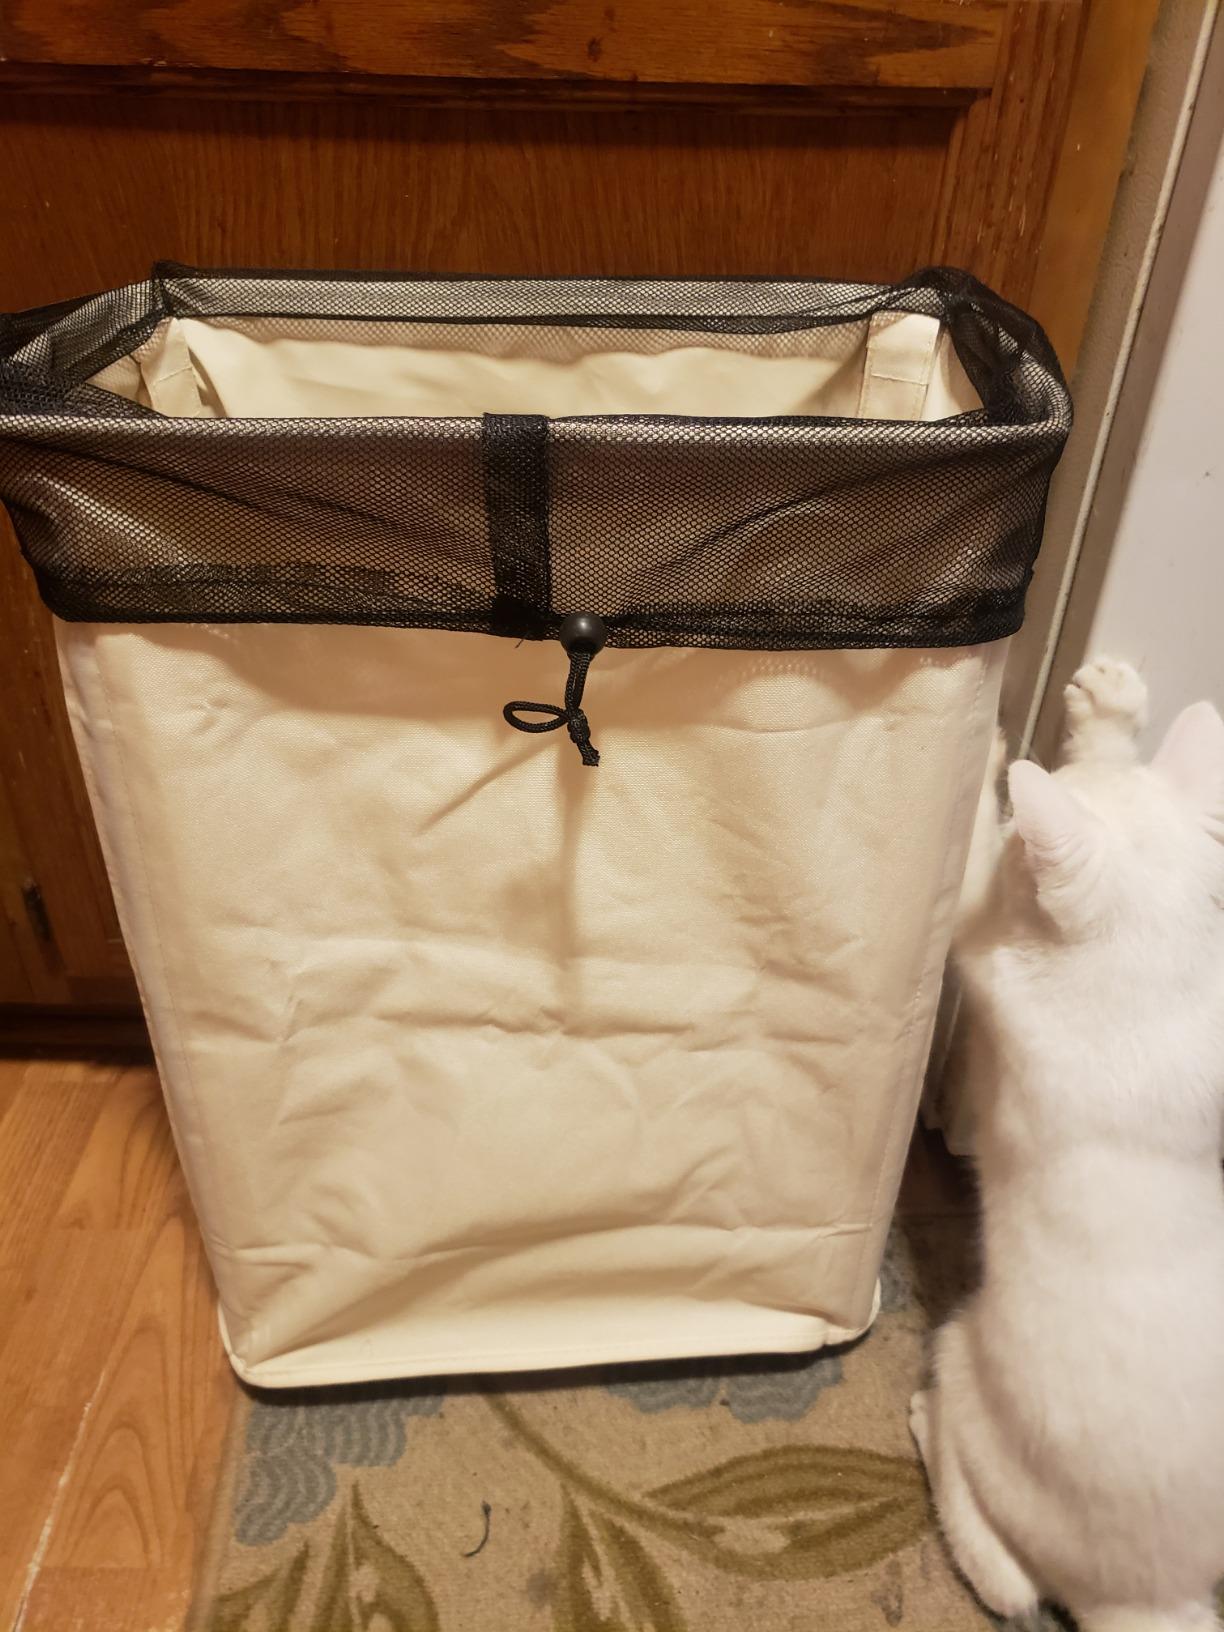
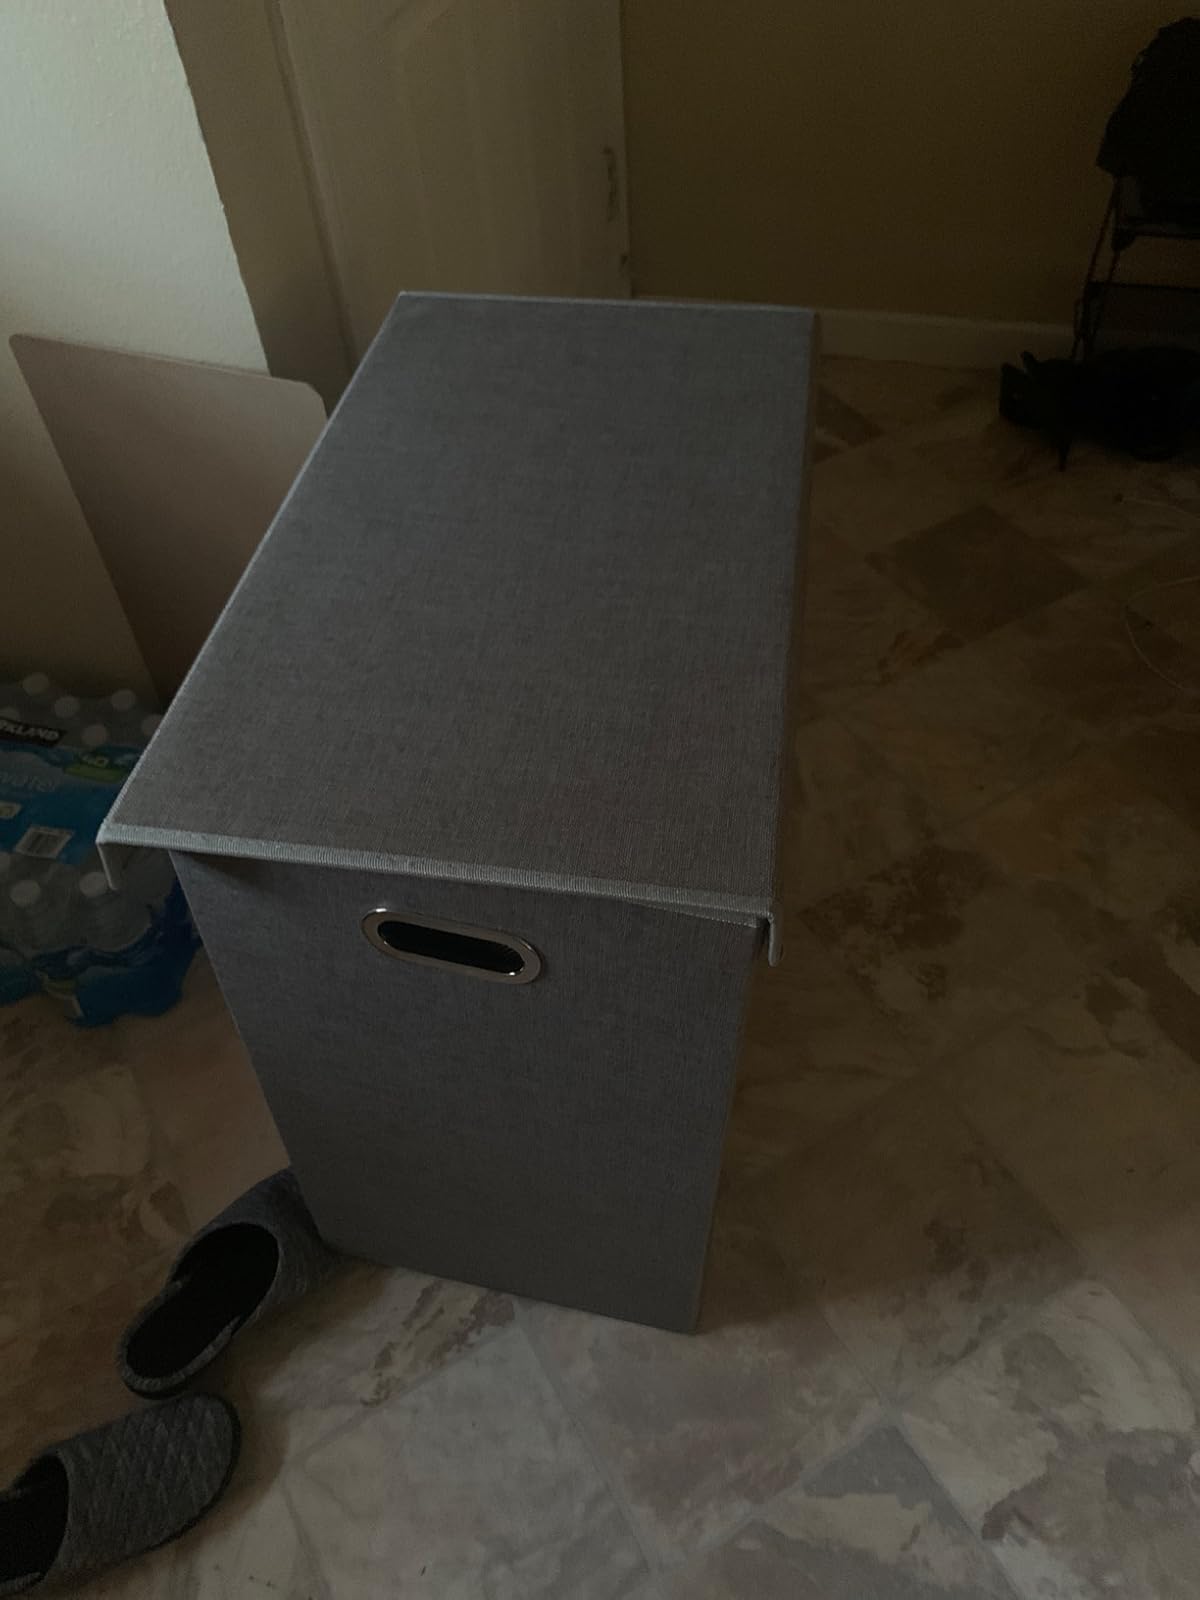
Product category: items_hamper
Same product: no